Alexandria on the Indus

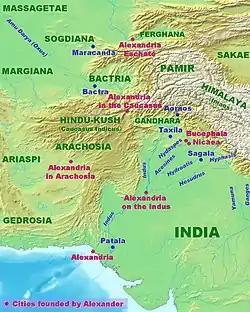
Alexander on the Indus is located at the junction of the Indus and the Acesines.

Alexandria on the Indus (likely modern Uch, Pakistan) was a city founded by Alexander the Great at the junction of the Indus and the Acesines river. Arrian tells that colonists, mainly Thracian veterans and natives, were settled there.